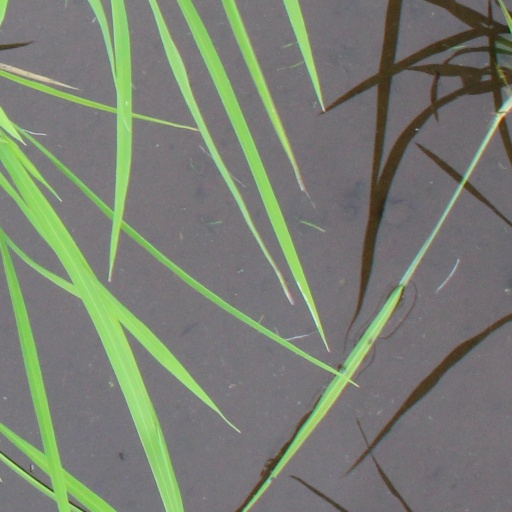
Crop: rice